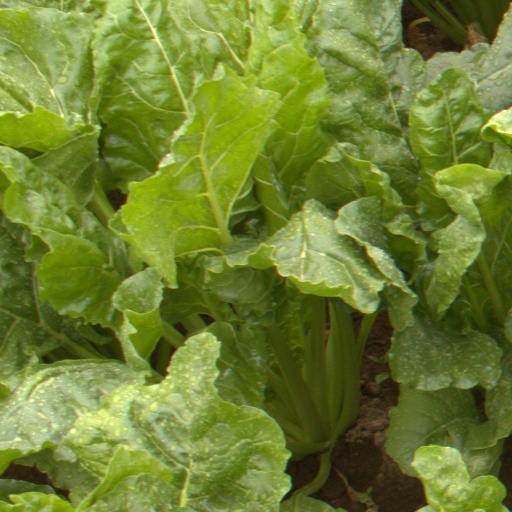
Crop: sugar beet